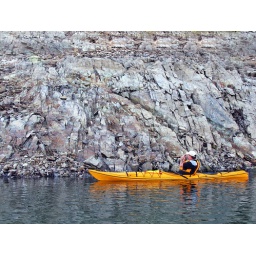
Jim H. by a rock wall we past on our way back to our take out spot